Bilkent Symphony Orchestra

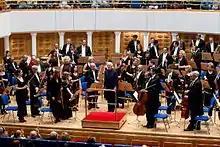
The BSO with music director Klaus Weise

The Bilkent Symphony Orchestra (Bilkent Senfoni Orkestrası in Turkish, also known as BSO) is a major symphony orchestra of Turkey located in Bilkent, Ankara. It was founded in 1993 by Bilkent University. Since 1994 the orchestra is based at the Bilkent Concert Hall. The BSO is UNICEF Turkey Goodwill Ambassador since 2009.